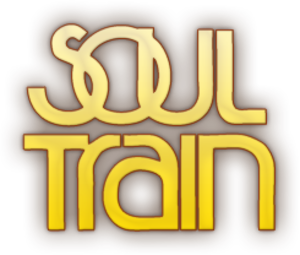
Soul Train est une émission américaine de variétés créée par l'animateur et producteur Don Cornelius en 1967.